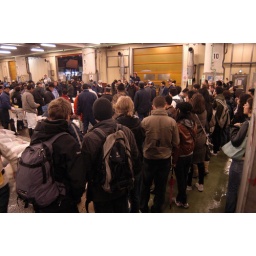
tourists are herded into a narrow corridor in the middle of the building a narrow corridor in the middle of the building atTsujiki fish market